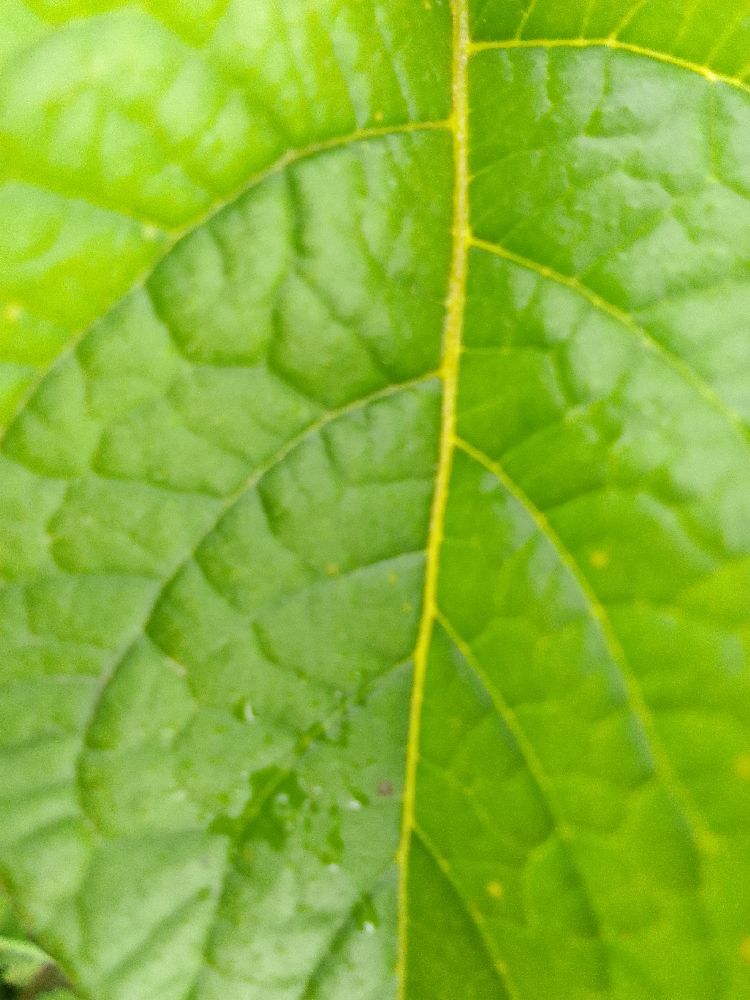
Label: Healthy